United Nations Security Council Resolution 1228

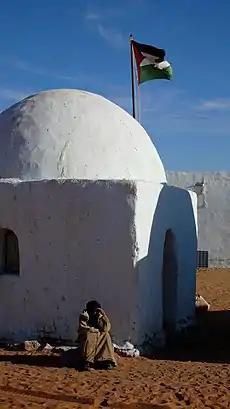
Refugee camp of "Dakhla" in Tindouf, Algeria

United Nations Security Council resolution 1228, adopted unanimously on 11 February 1999, after reaffirming all previous resolutions on the question of the Western Sahara, particularly resolutions 1204 (1998) and 1215 (1998), the Council extended the mandate of the United Nations Mission for the Referendum in Western Sahara (MINURSO) until 31 March 1999 to allow time for consultations on issues relating to a proposed referendum.